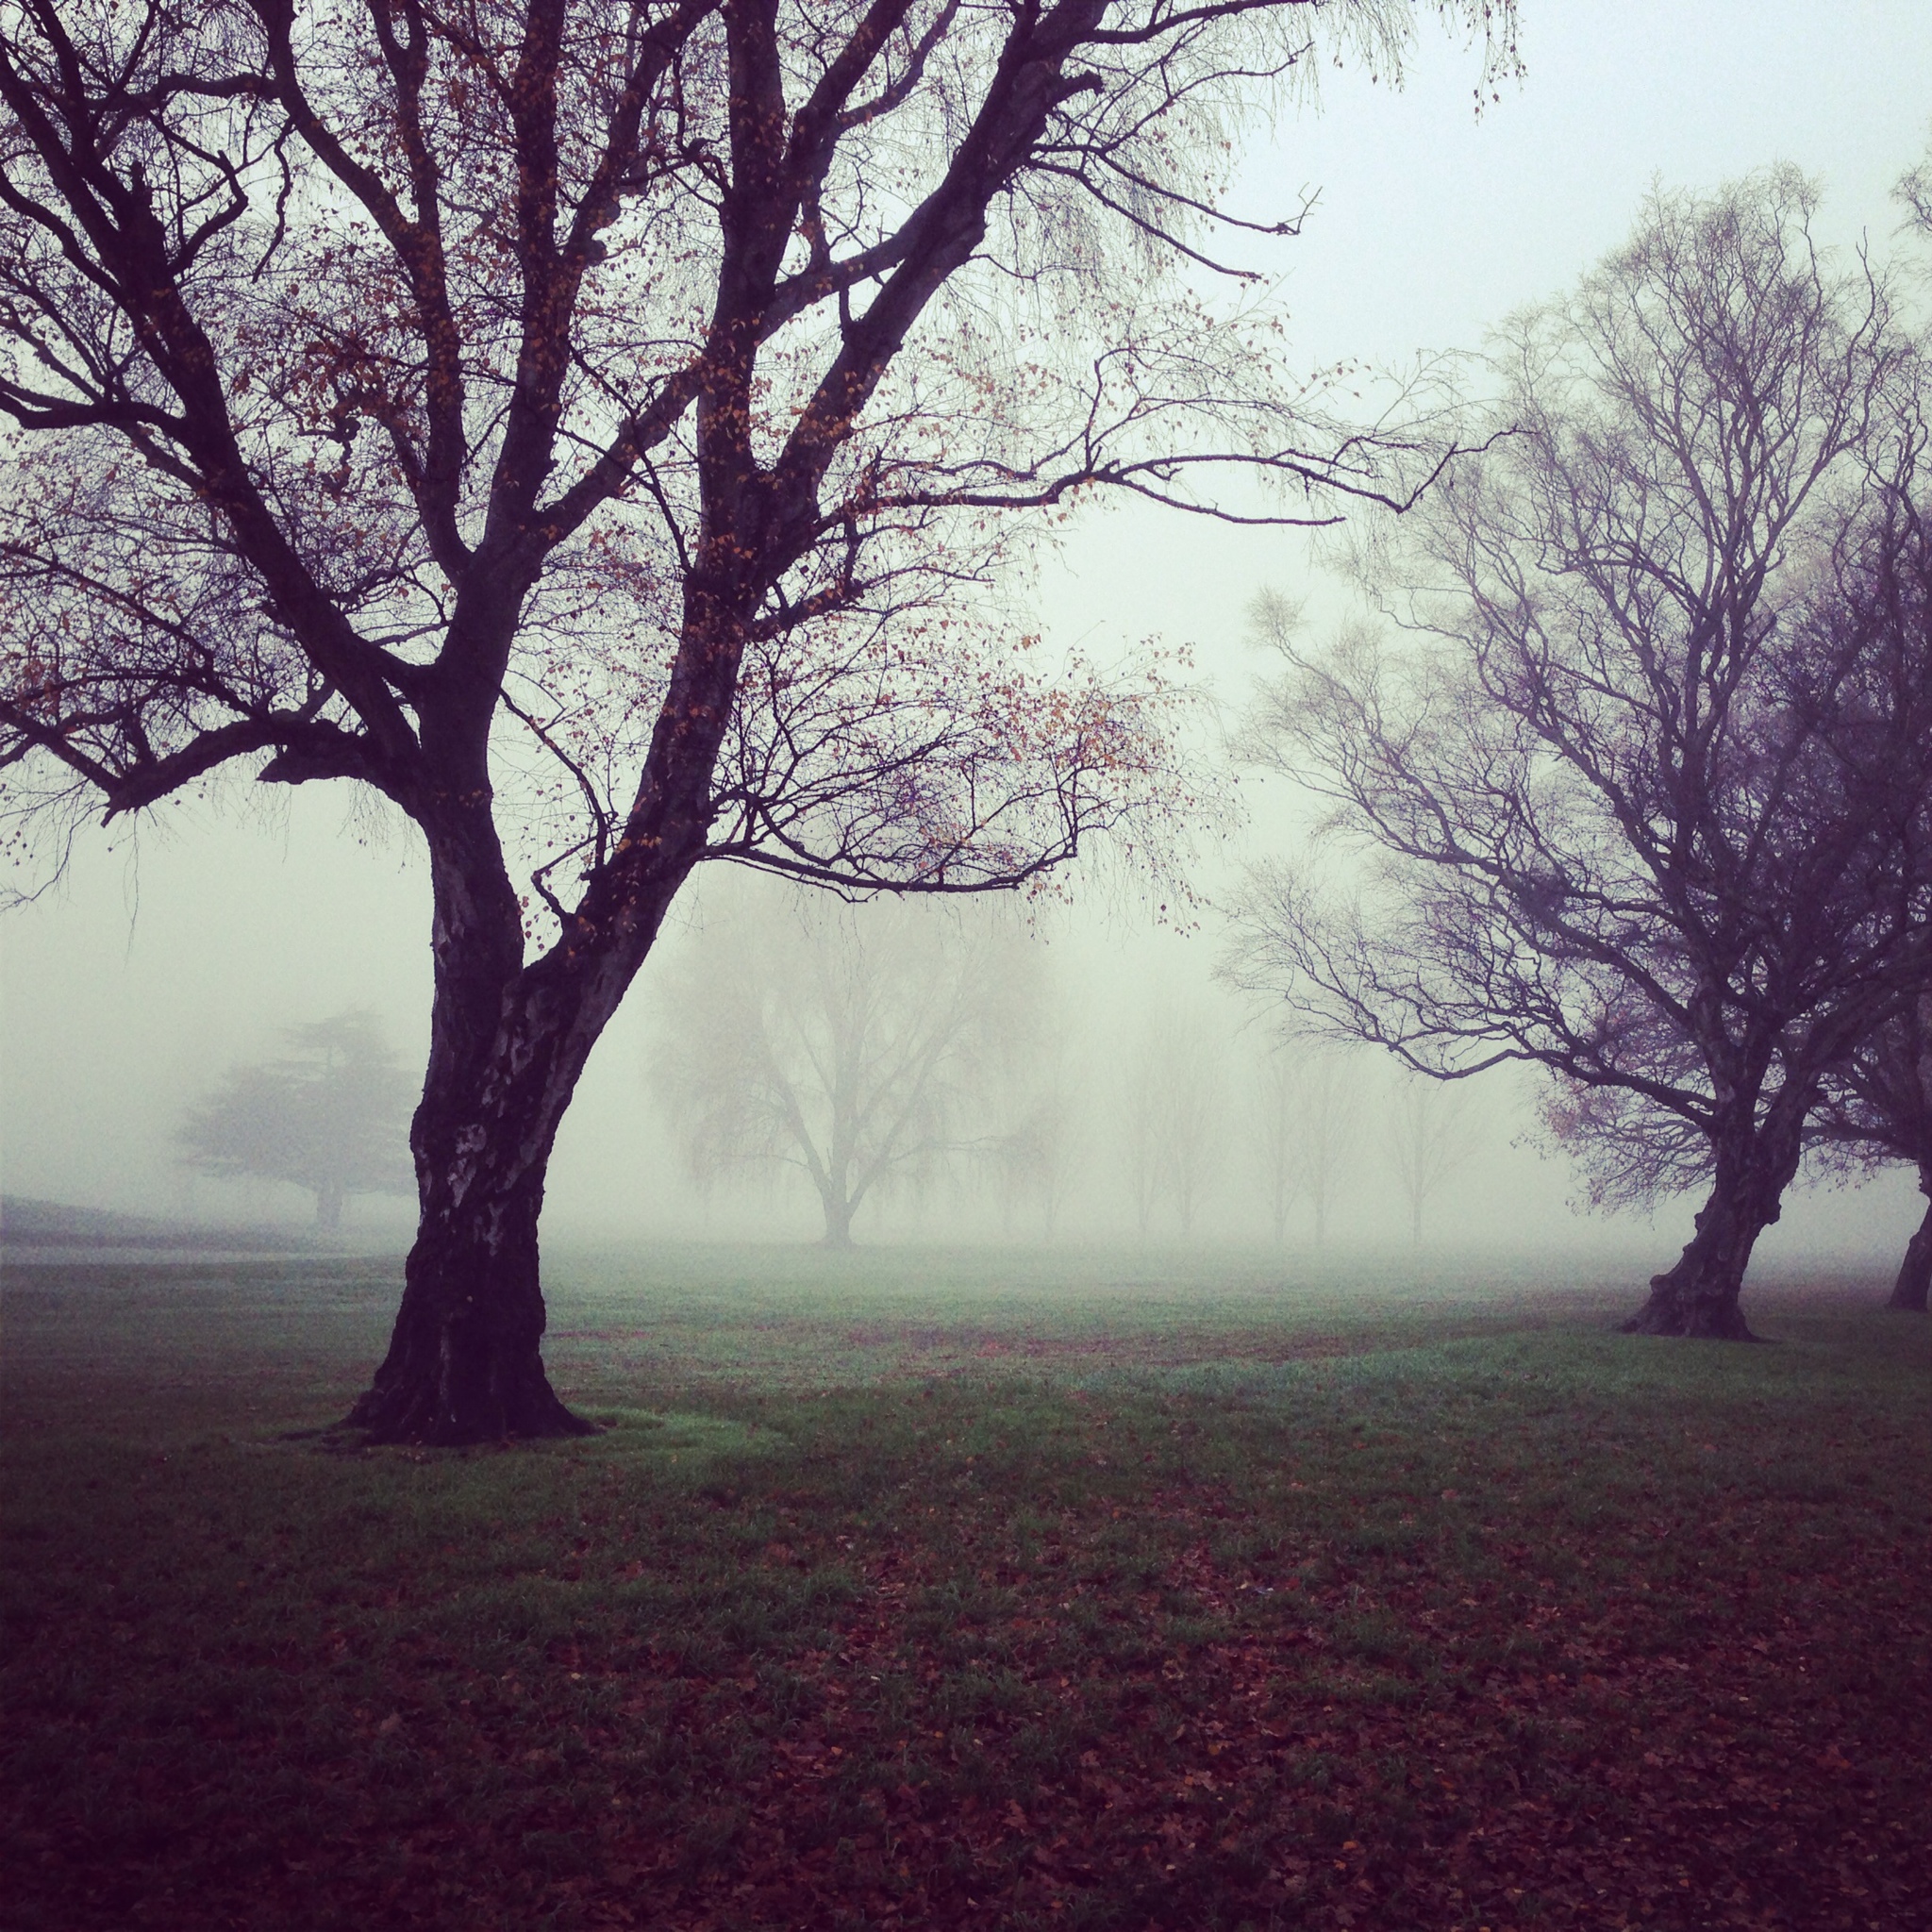
tree, nature, forest, branch, snow, winter, plant, fog, sunrise, sunset, mist, meadow, sunlight, morning, leaf, flower, frost, dawn, dusk, evening, autumn, weather, darkness, season, trees, hazy, branches, freezing, atmospheric phenomenon, woody plant